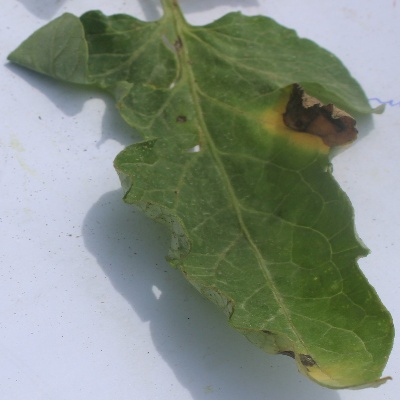
Crop: Tomato
Condition: verticulium wilt